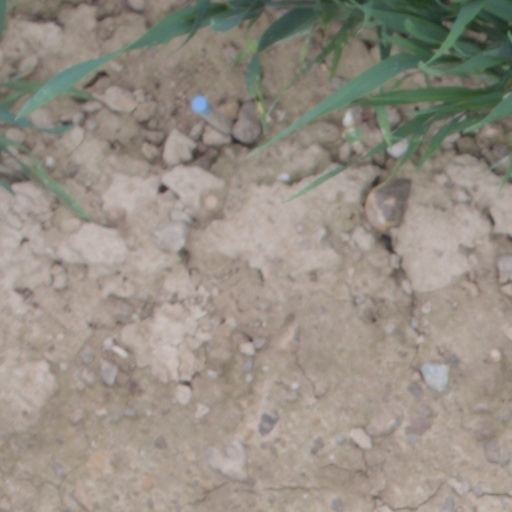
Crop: wheat